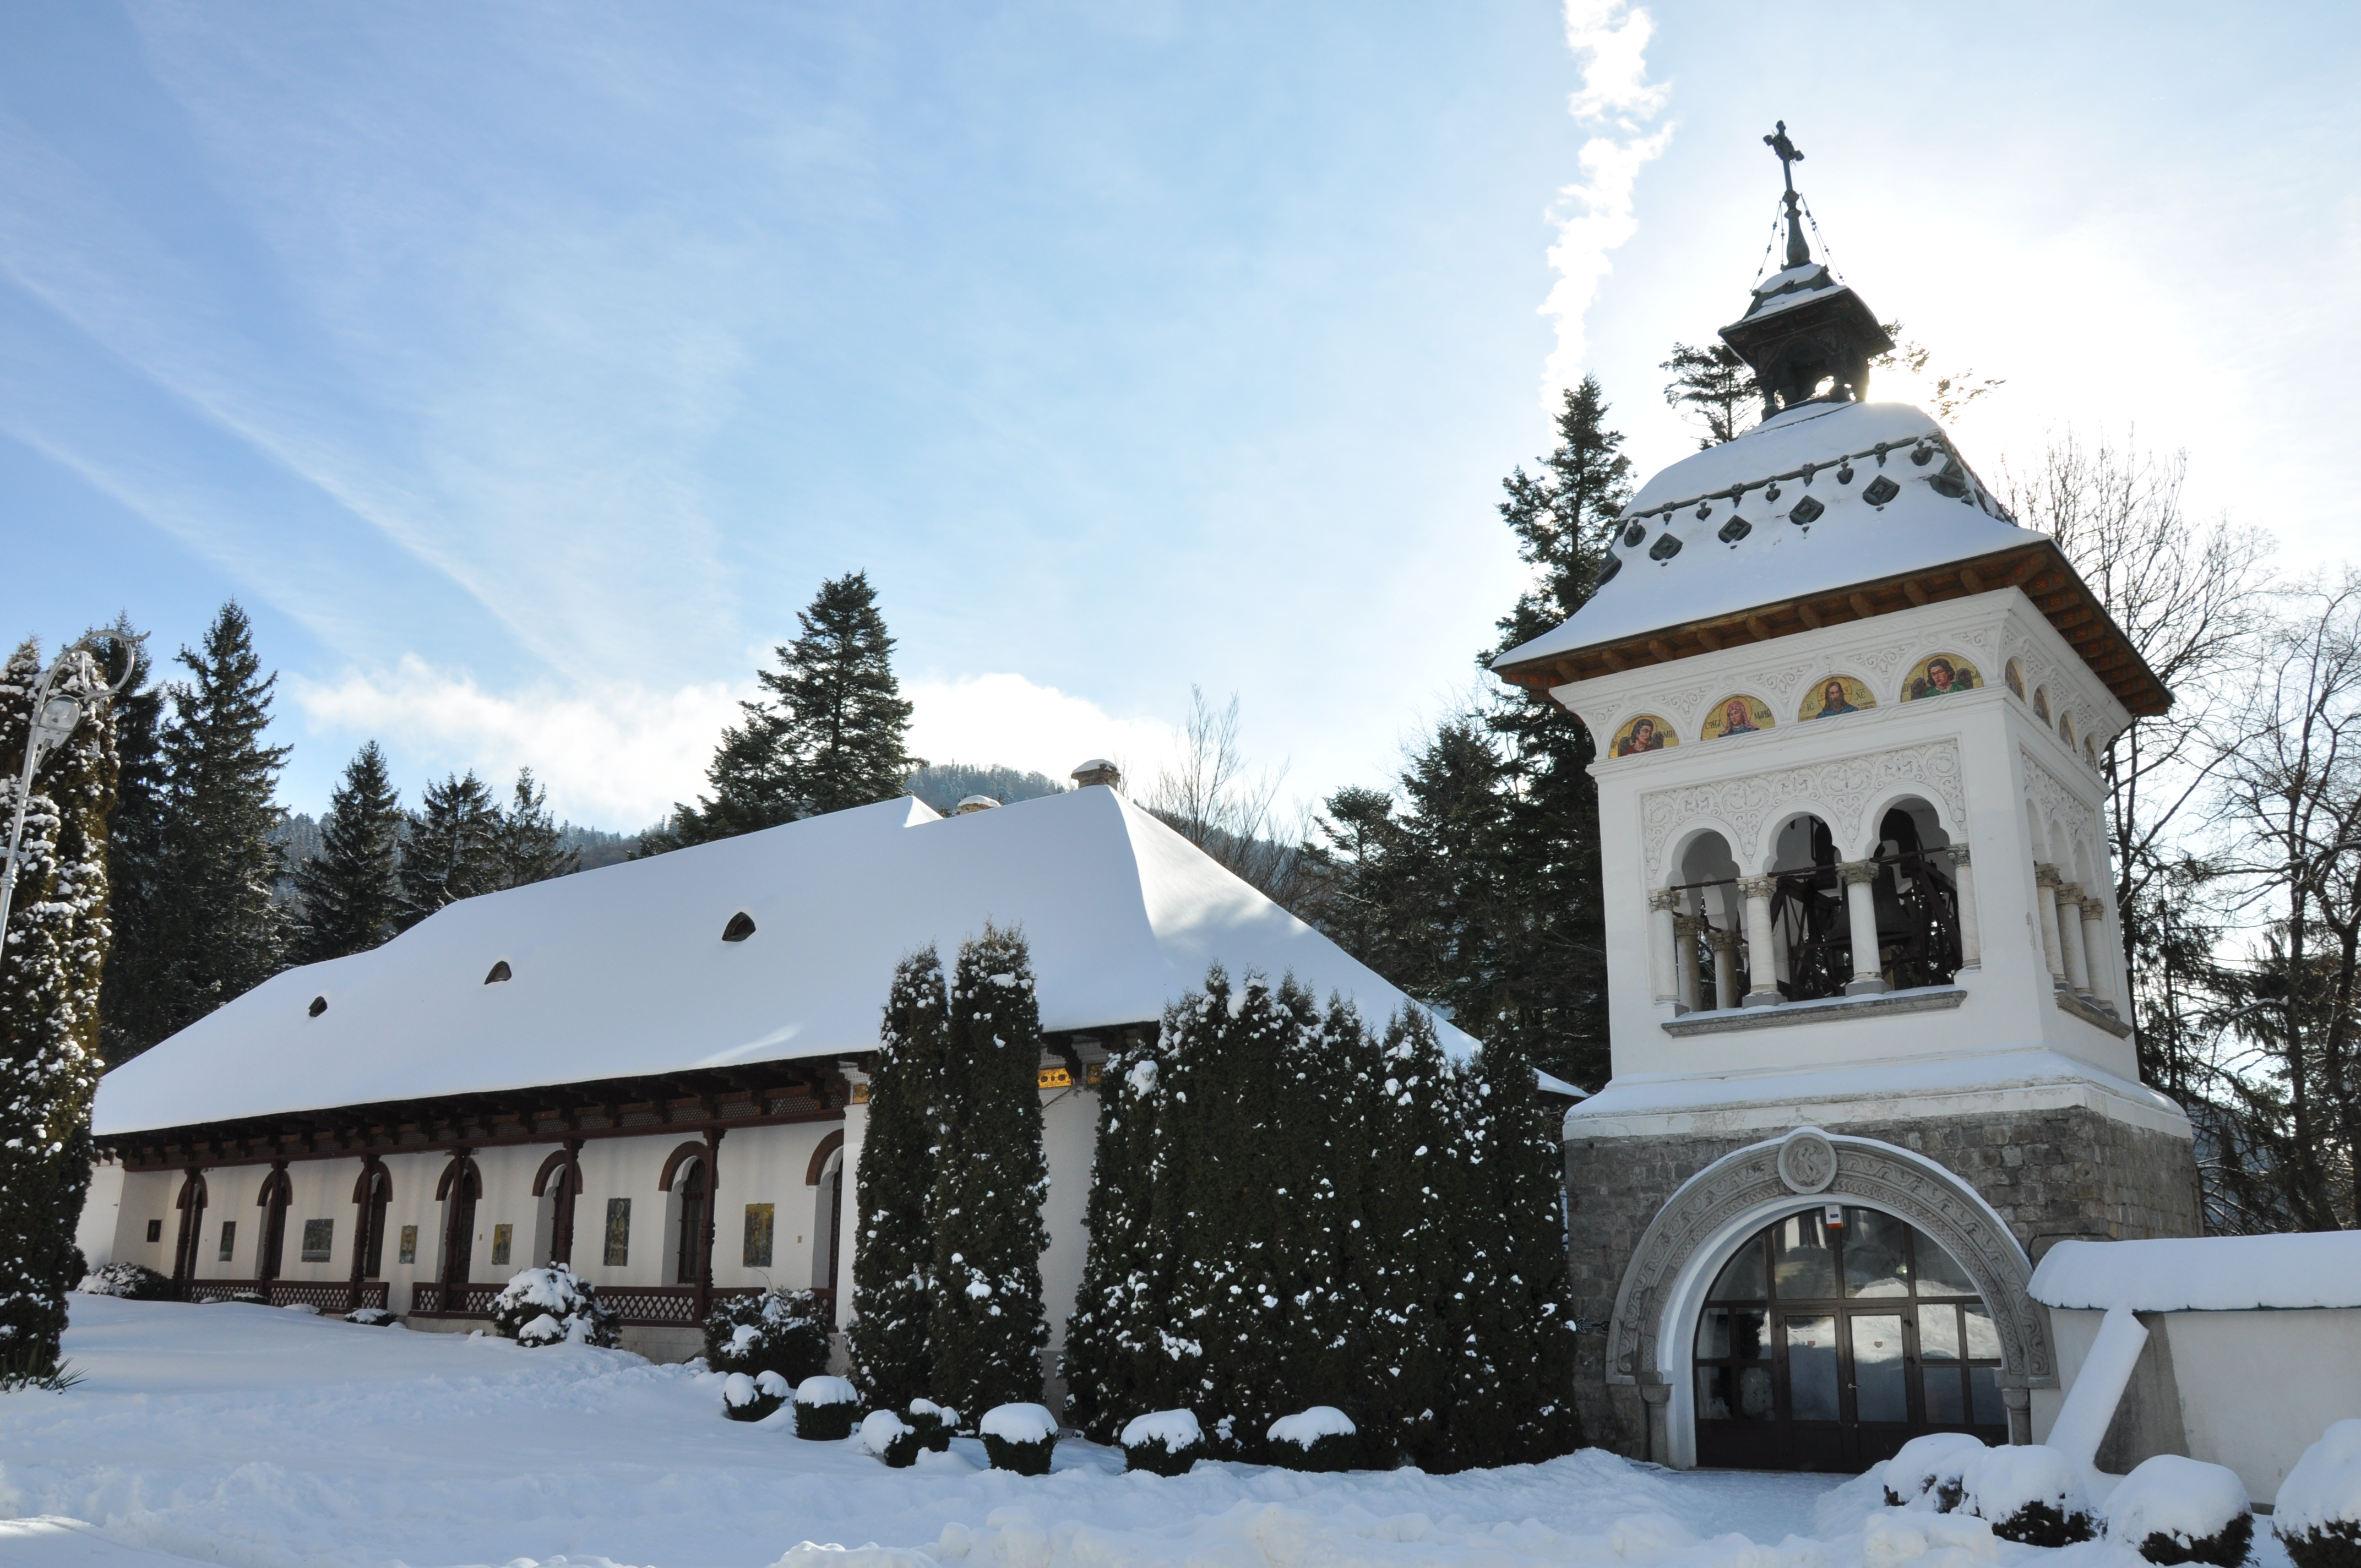
snow, winter, architecture, photography, building, monument, photo, arch, weather, religion, church, chapel, christian, season, place of worship, photos, religious, free, cool image, de, monastery, churches, fotografie, christianity, romana, arc, orthodox, eastern, estate, romania, bor, biserica, arhitectura, orthodoxy, romanian, ortodoxa, patrimoniu, manastirea, manastire, ortodoxia, ortodoxie, cretinism, cretin, ecclesiastical, bisericeasc, cladire, edificiu, sinaia, lmiphiiaa16691